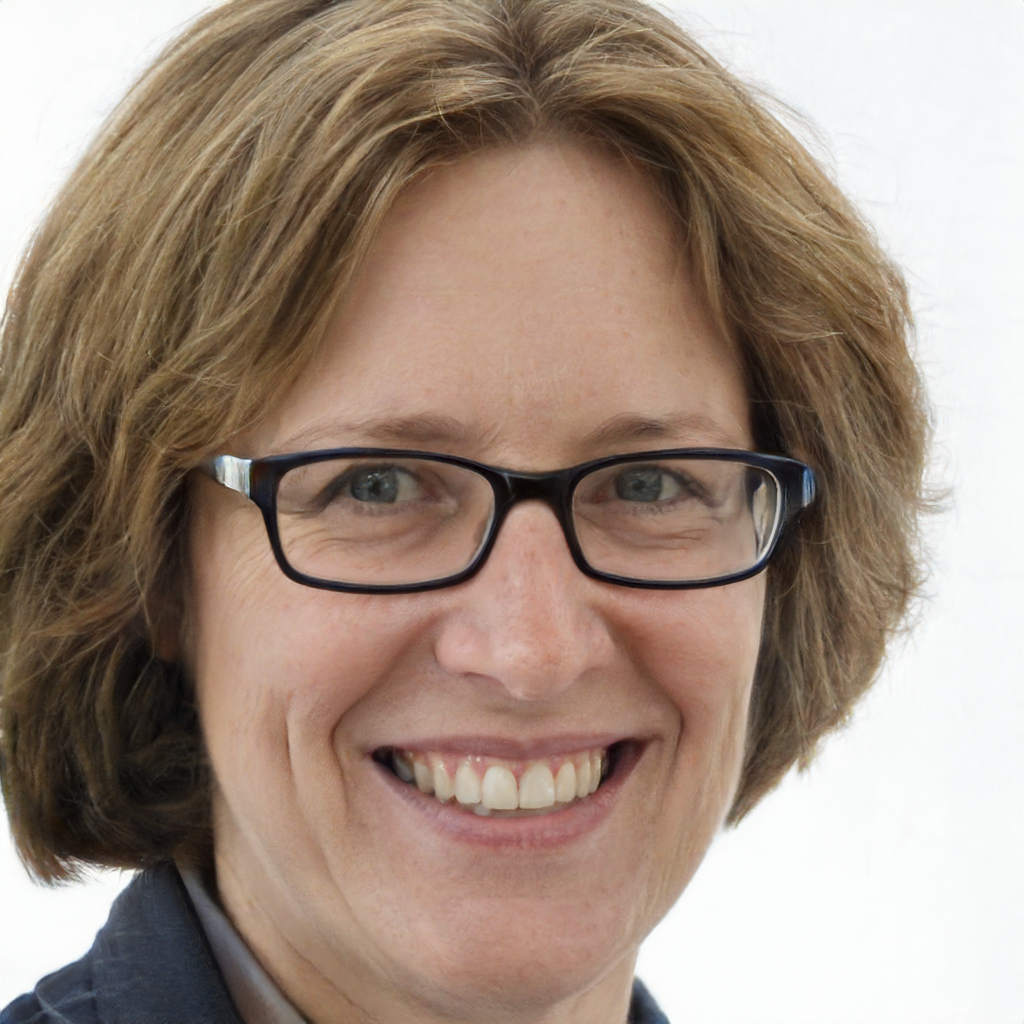
Label: No Watermark